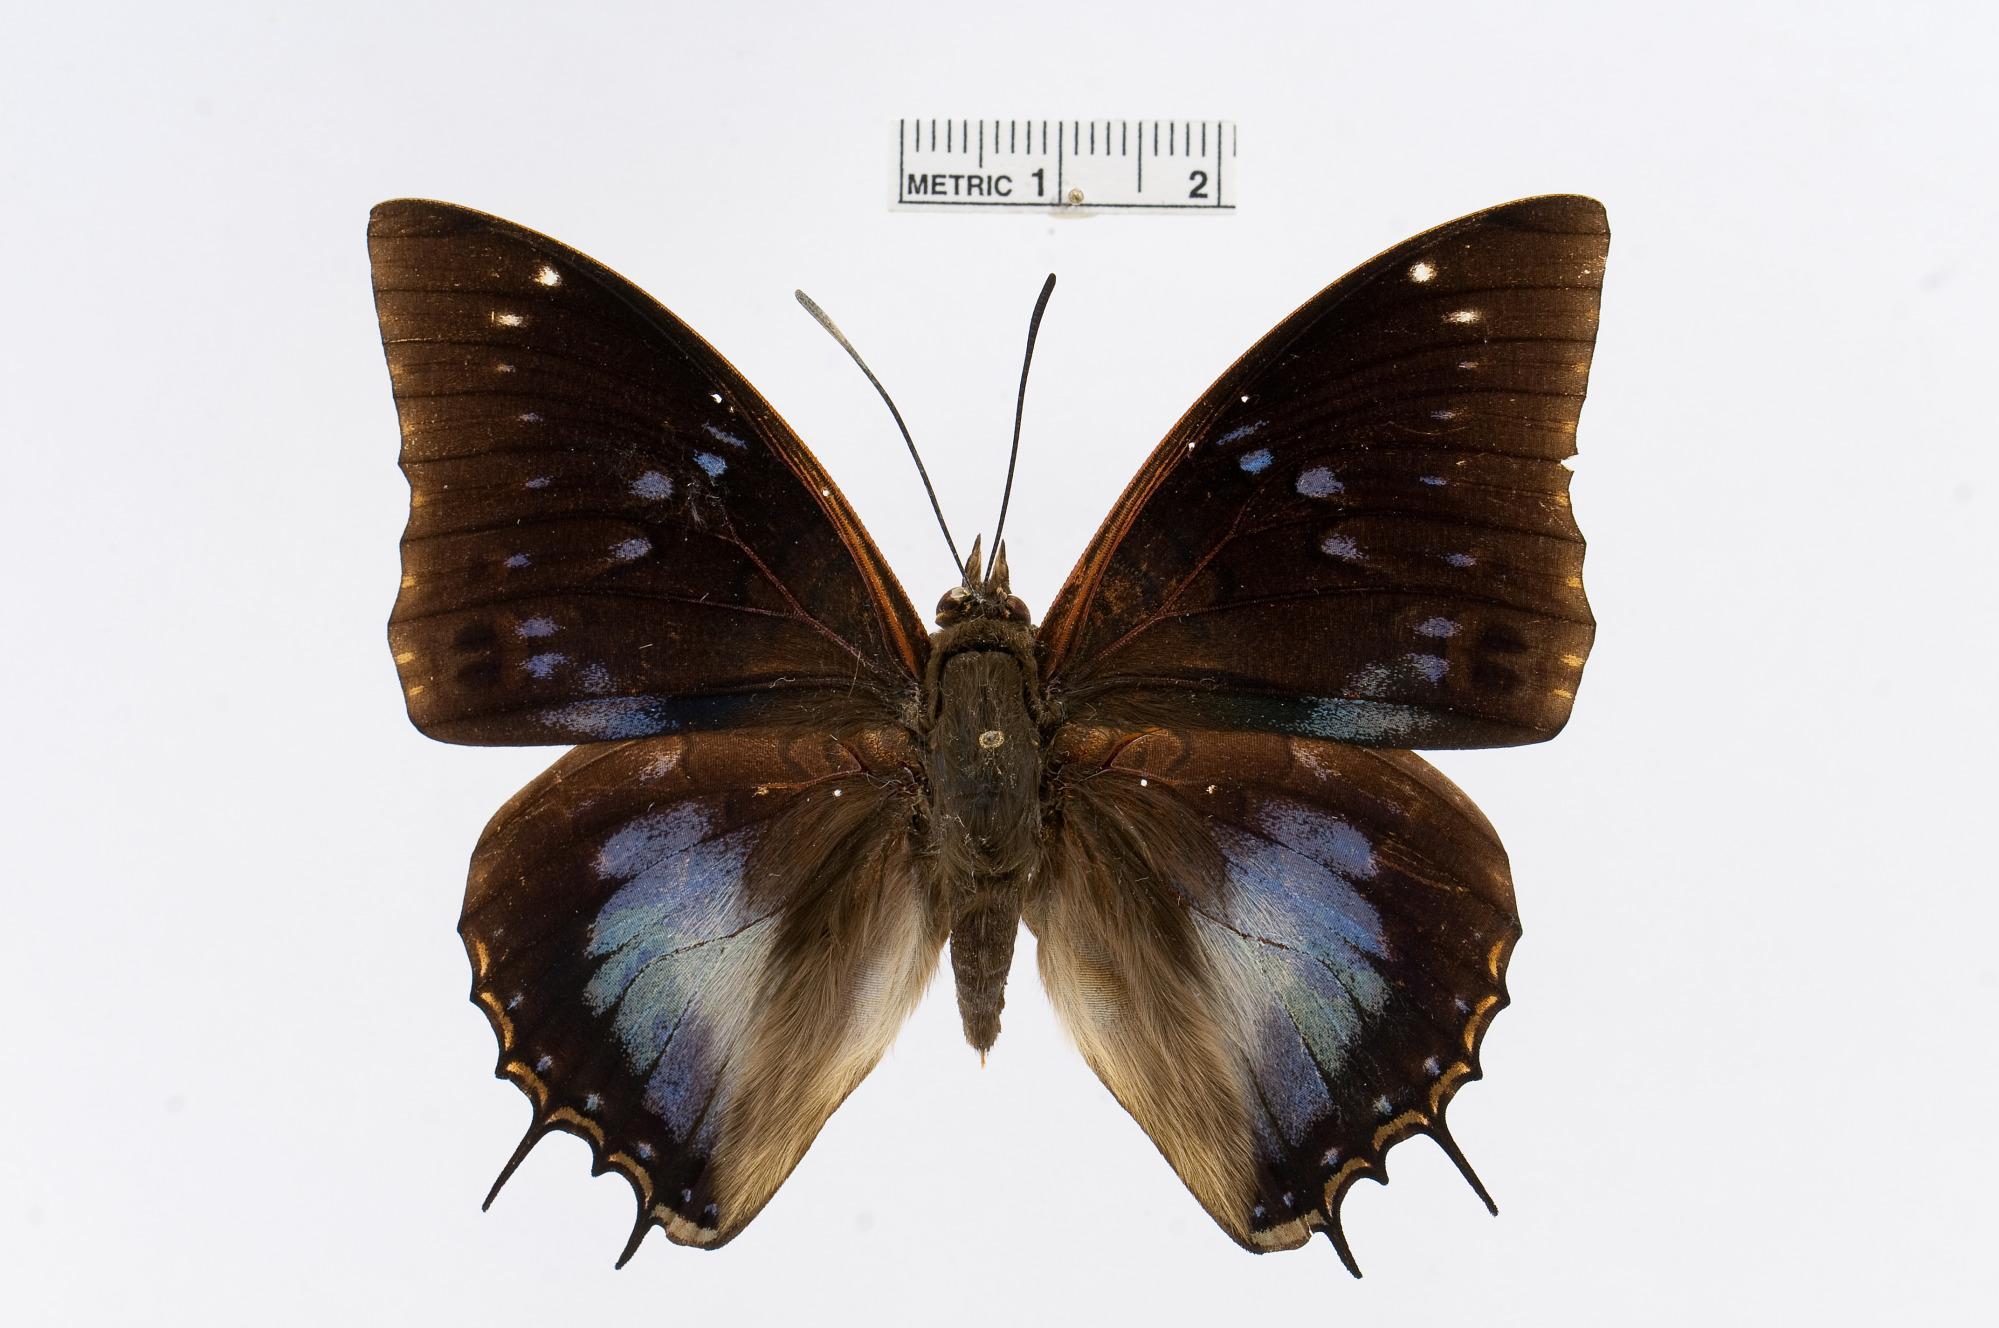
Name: Charaxes xiphares
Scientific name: Charaxes xiphares (Stoll, 1781)
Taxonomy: Animalia, Arthropoda, Insecta, Lepidoptera, Nymphalidae, Charaxinae